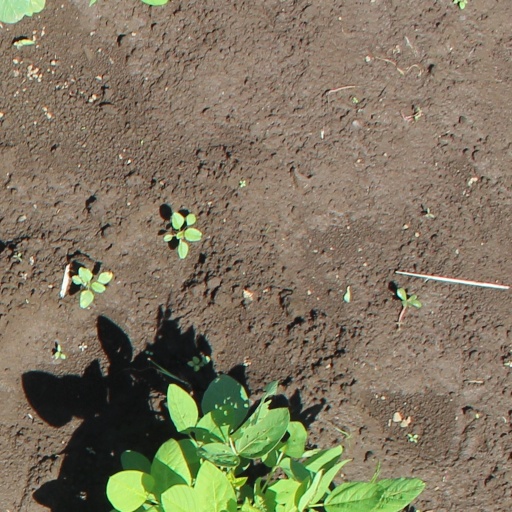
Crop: soybean